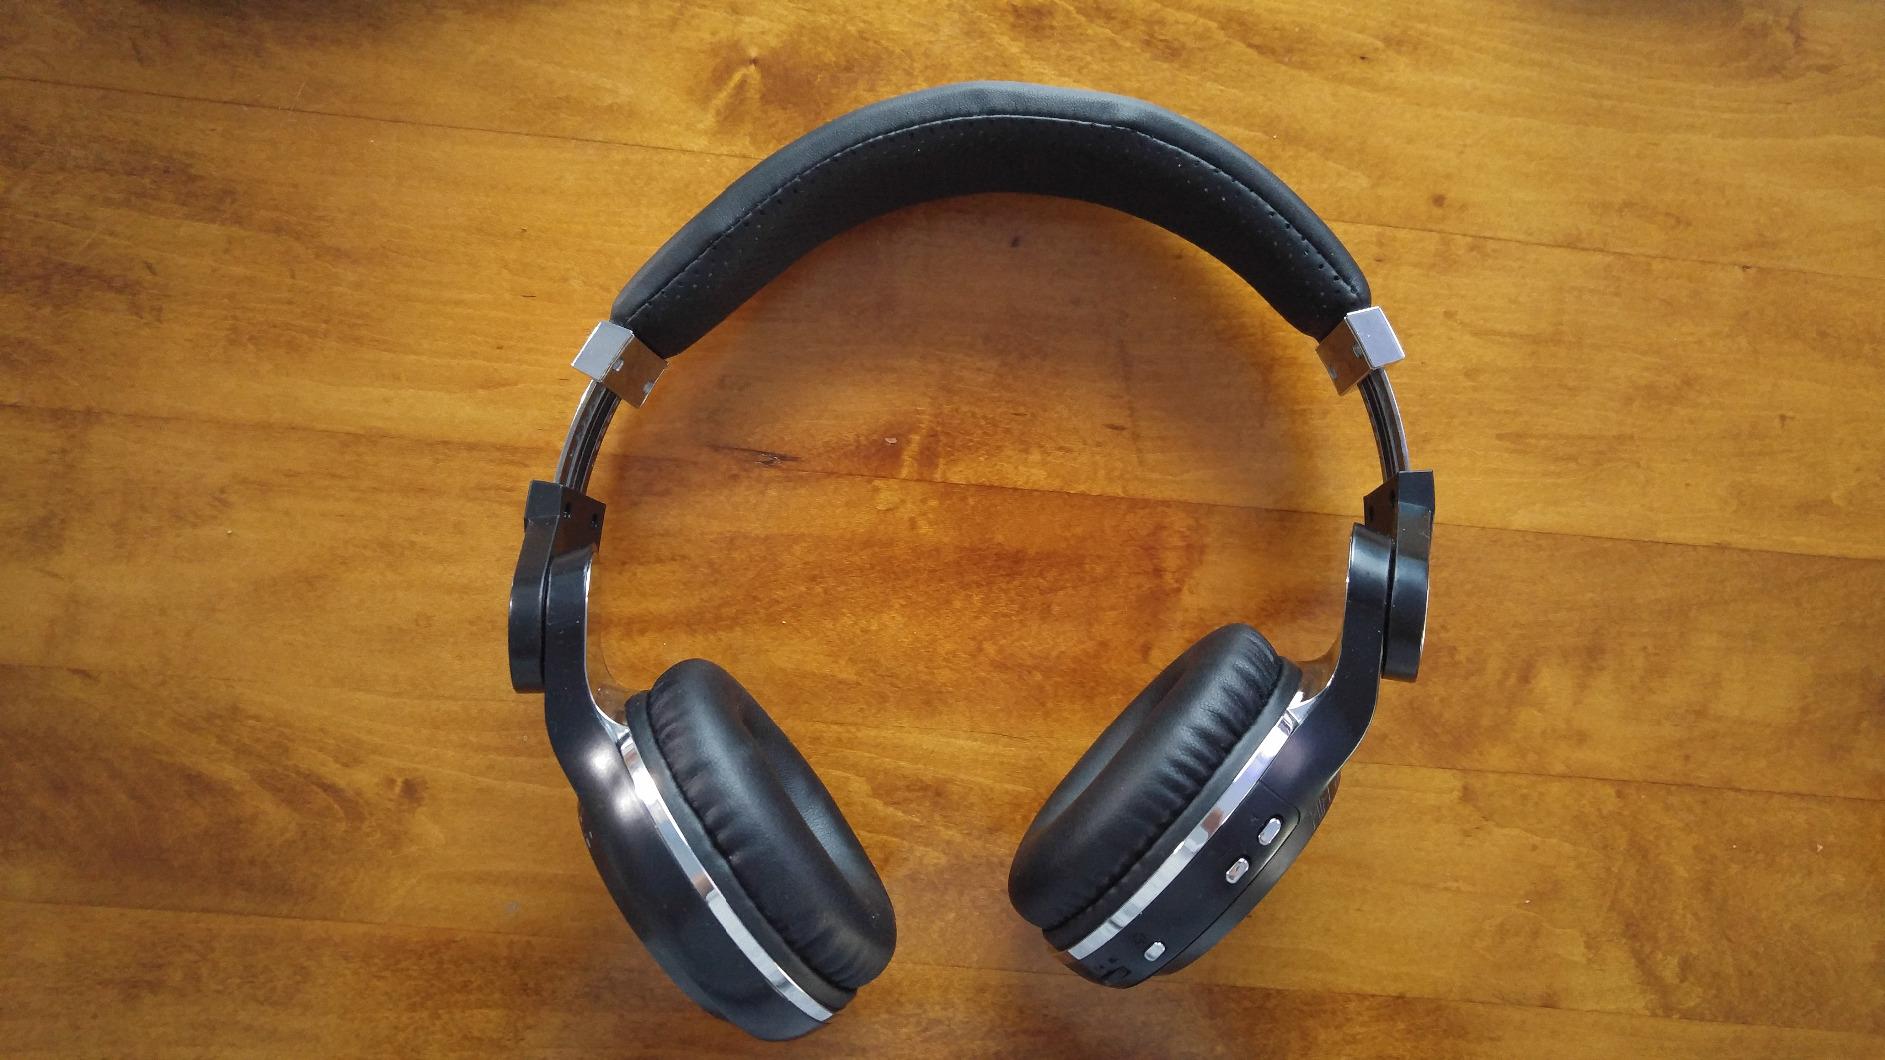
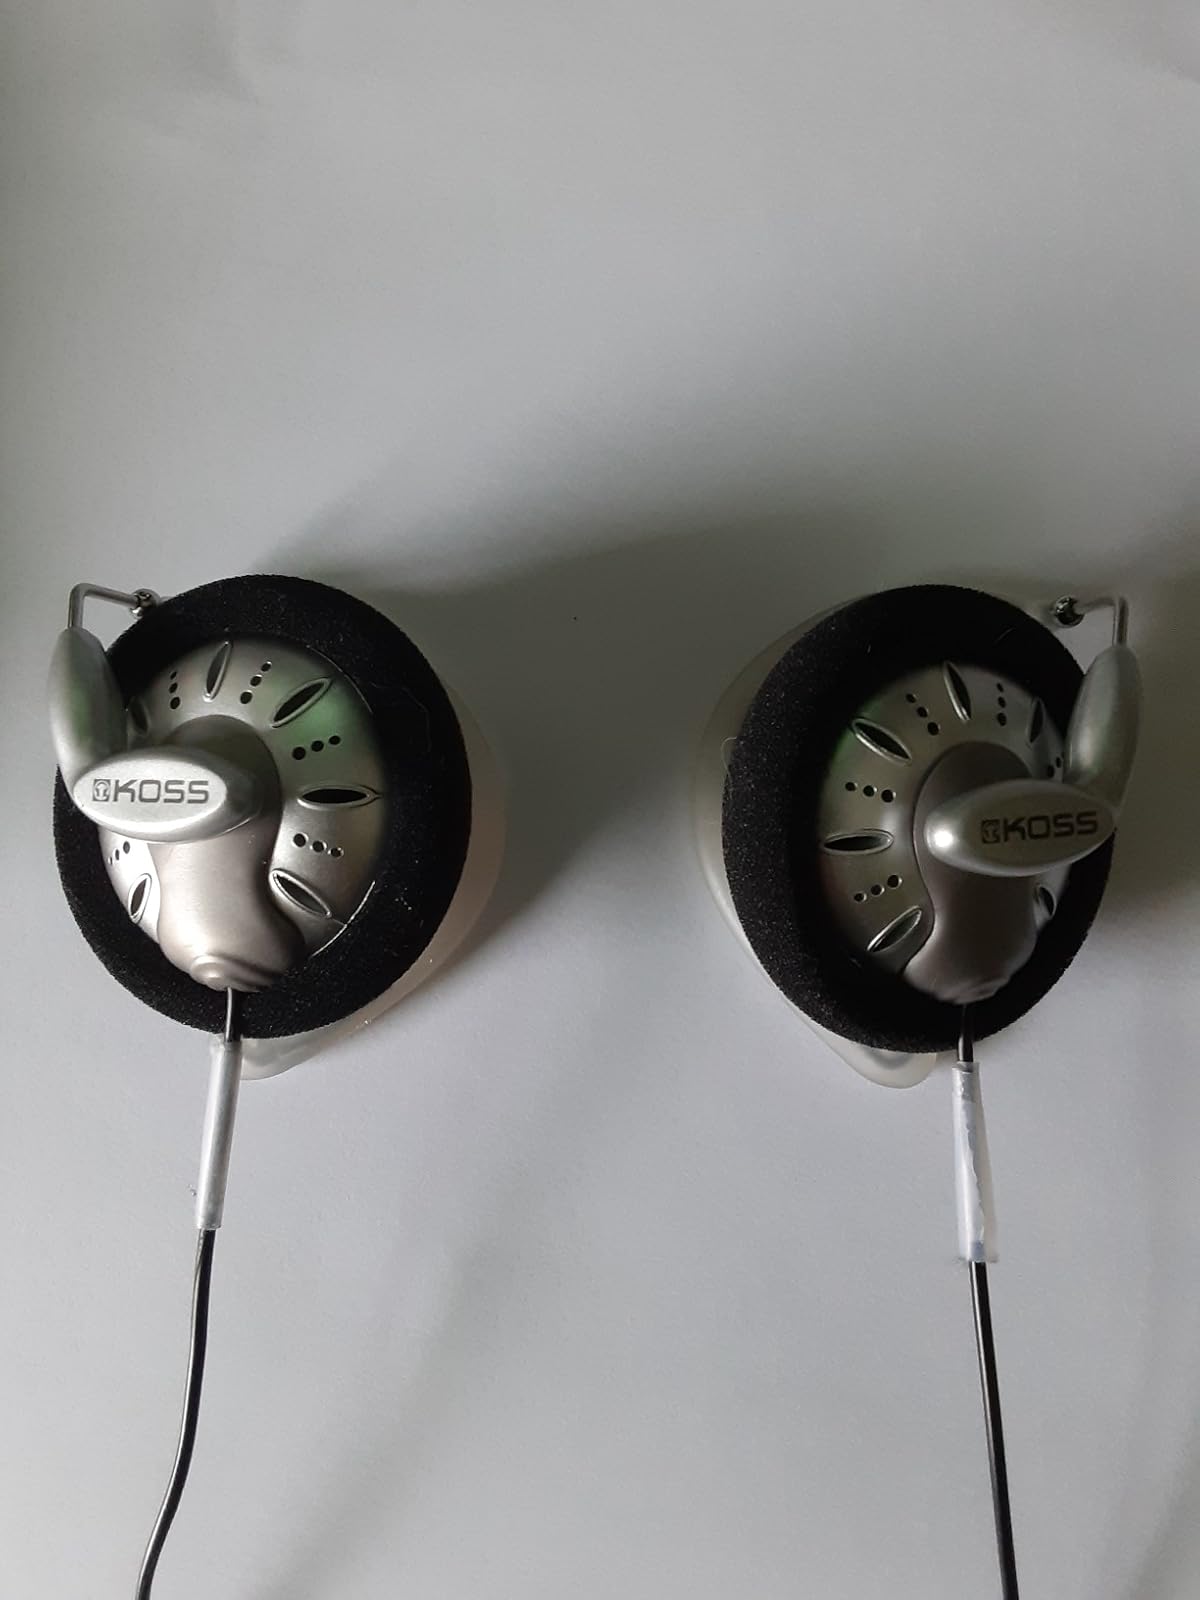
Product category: headphones
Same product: no